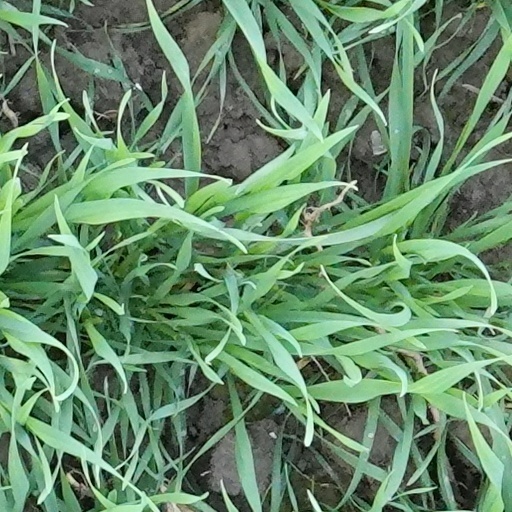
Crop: wheat